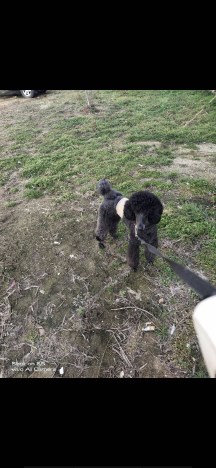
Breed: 2925-n000114-toy_poodle